Rainbow trout

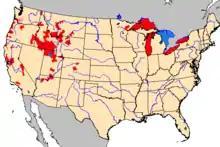
Distribution of New Zealand mud snail within the U.S. in 2009

Within the range of the Kern River golden trout of Southern California, hatchery-bred rainbows introduced into the Kern River have diluted the genetic purity of the Kern River rainbow trout and golden trout through intraspecific breeding. The Beardslee trout , a genetically unique lake-dwelling variety of the coastal rainbow trout that is isolated in Lake Crescent (Washington), is threatened by the loss of its only spawning grounds in the Lyre River to siltation and other types of habitat degradation.